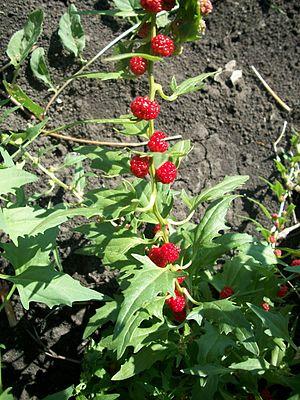
Cette liste de Tracheophyta de Bosnie-Herzégovine, ainsi que d’espèces introduites est un aperçu incomplet d’espèces de mousses, de fougères, de gymnospermes et d’angiospermes citées dans la littérature disponible en langues bosniaque, croate, serbe et serbo-croate. Cet aperçu n’inclue pas des espèces cultivées ni celles occasionnellement introduites.